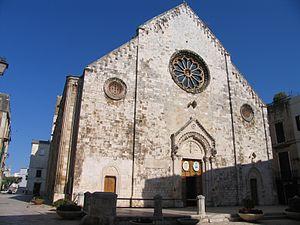
La liste suivante recense les cathédrales en Italie.
La cathédrale de Conversano est une église catholique romaine de Conversano, en Italie. Il s'agit de la cathédrale du diocèse de Conversano-Monopoli.